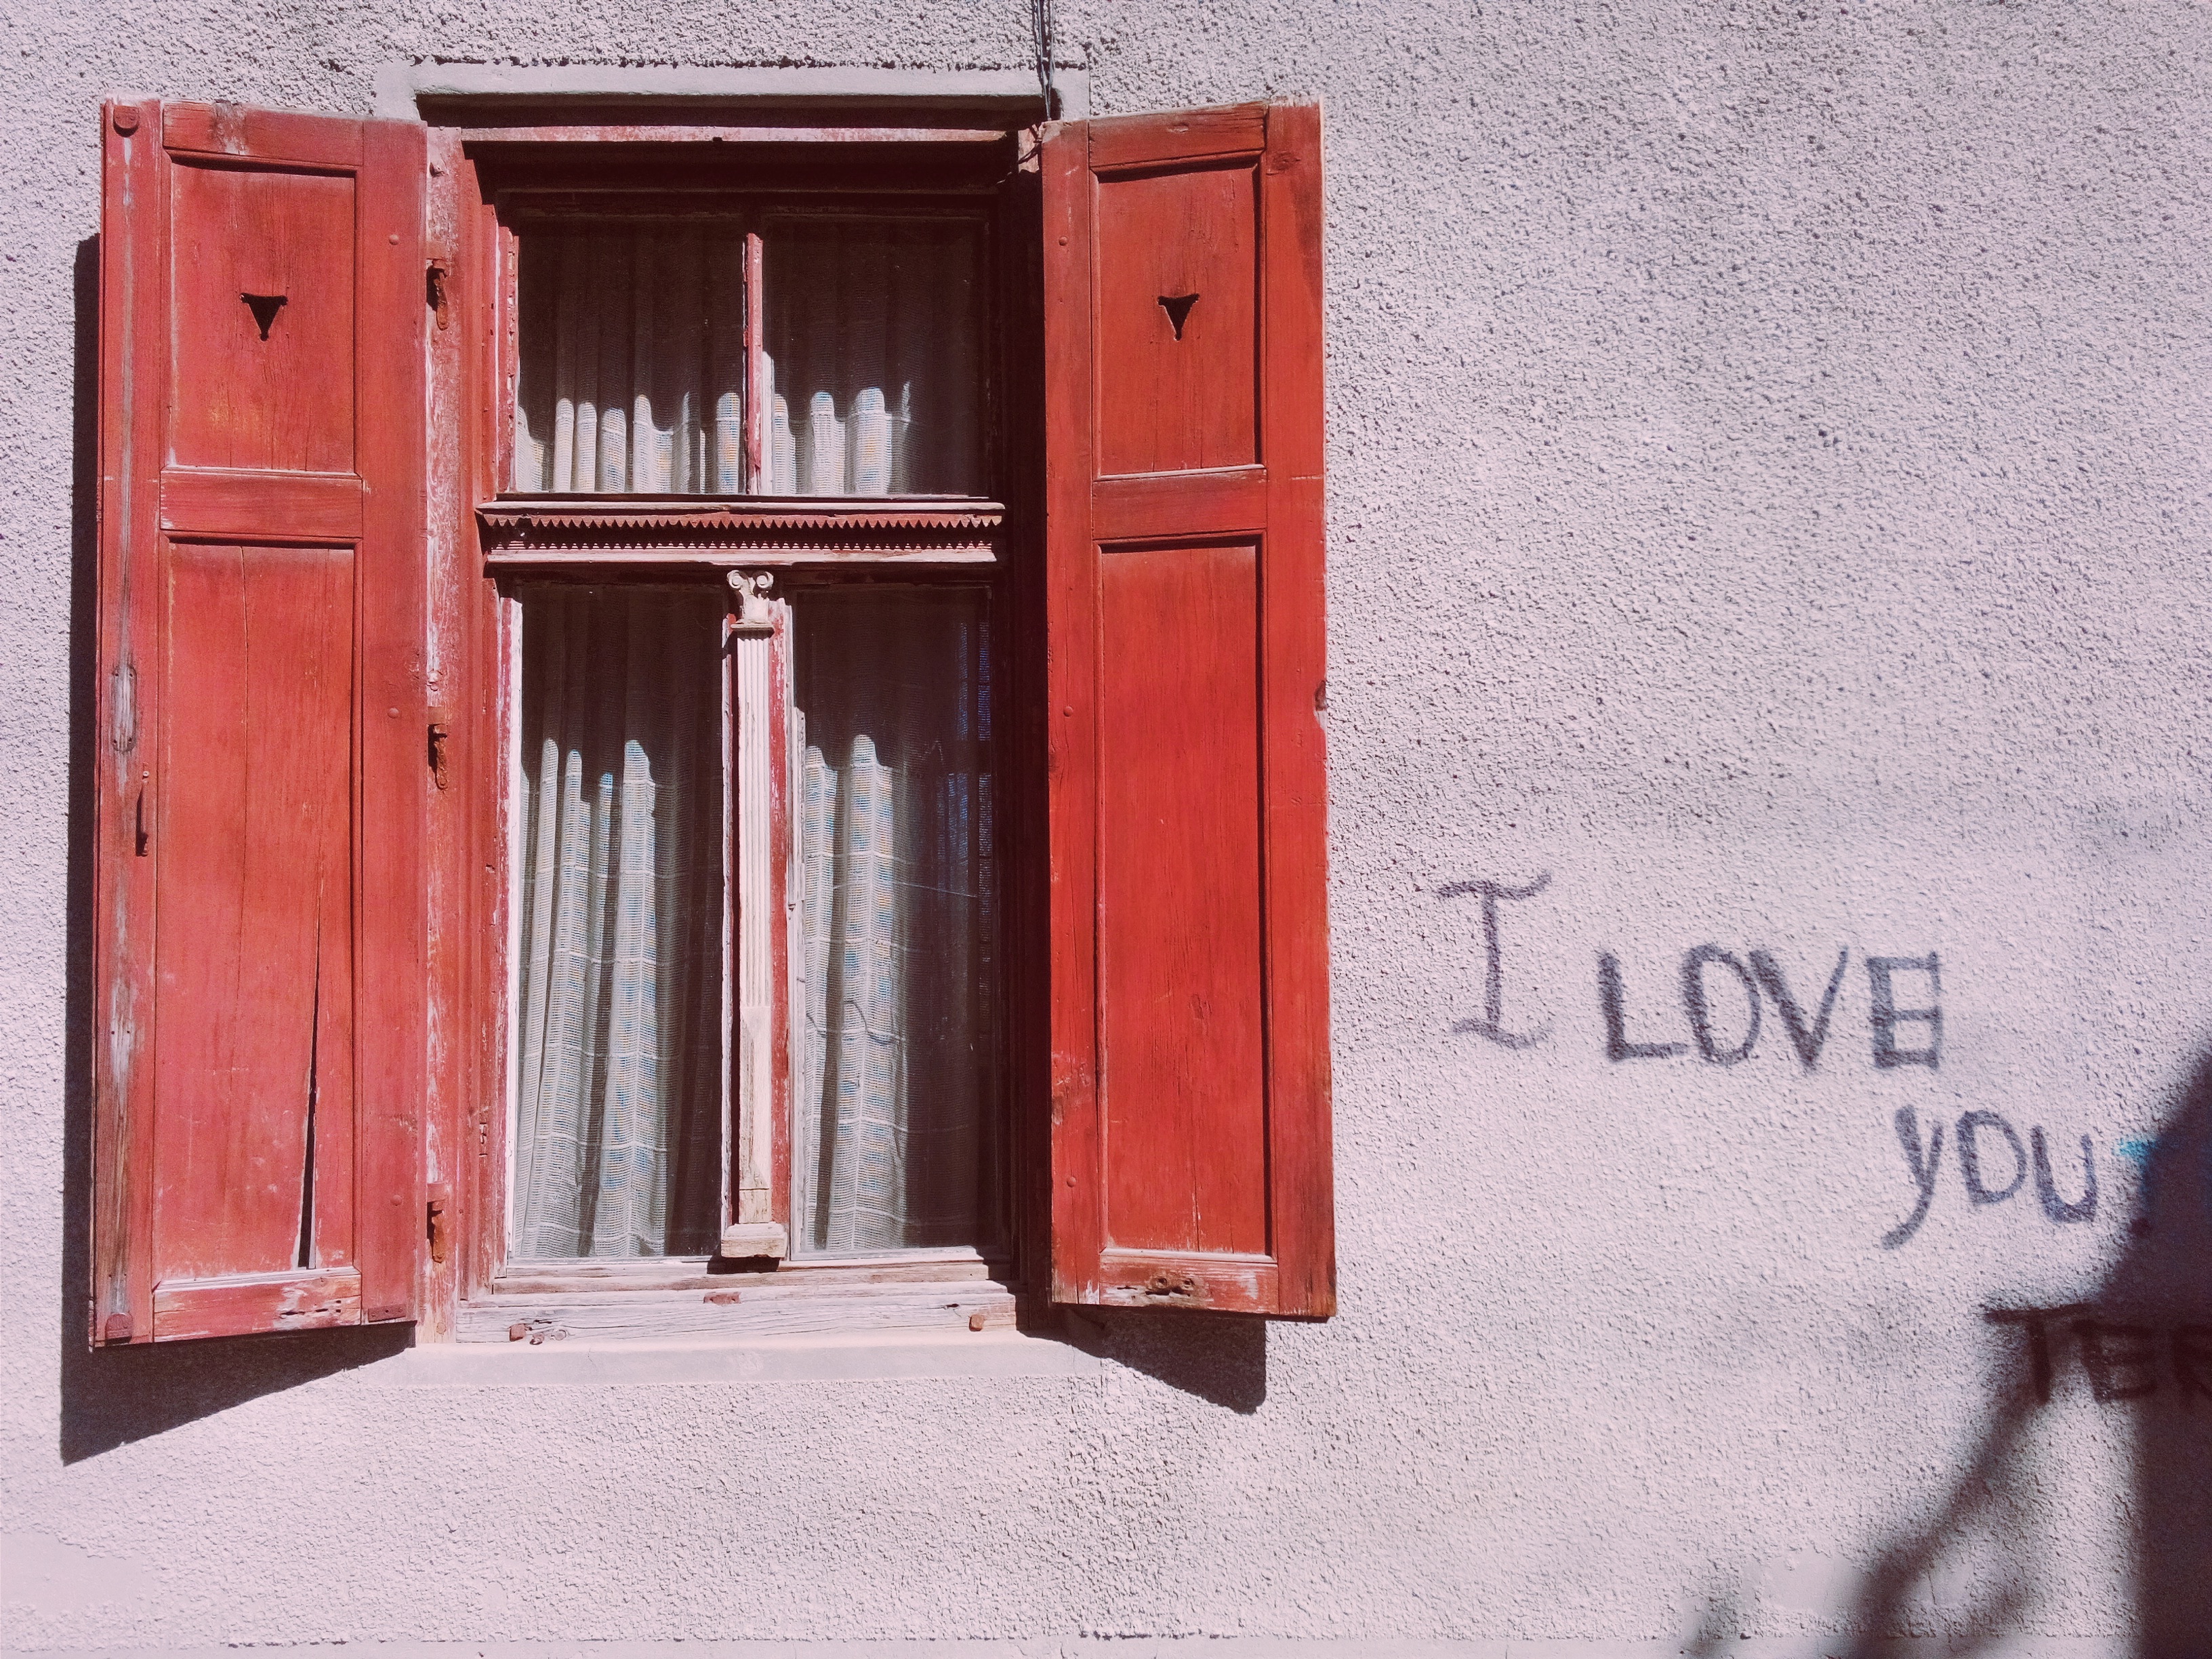
wood, house, window, wall, red, color, furniture, door